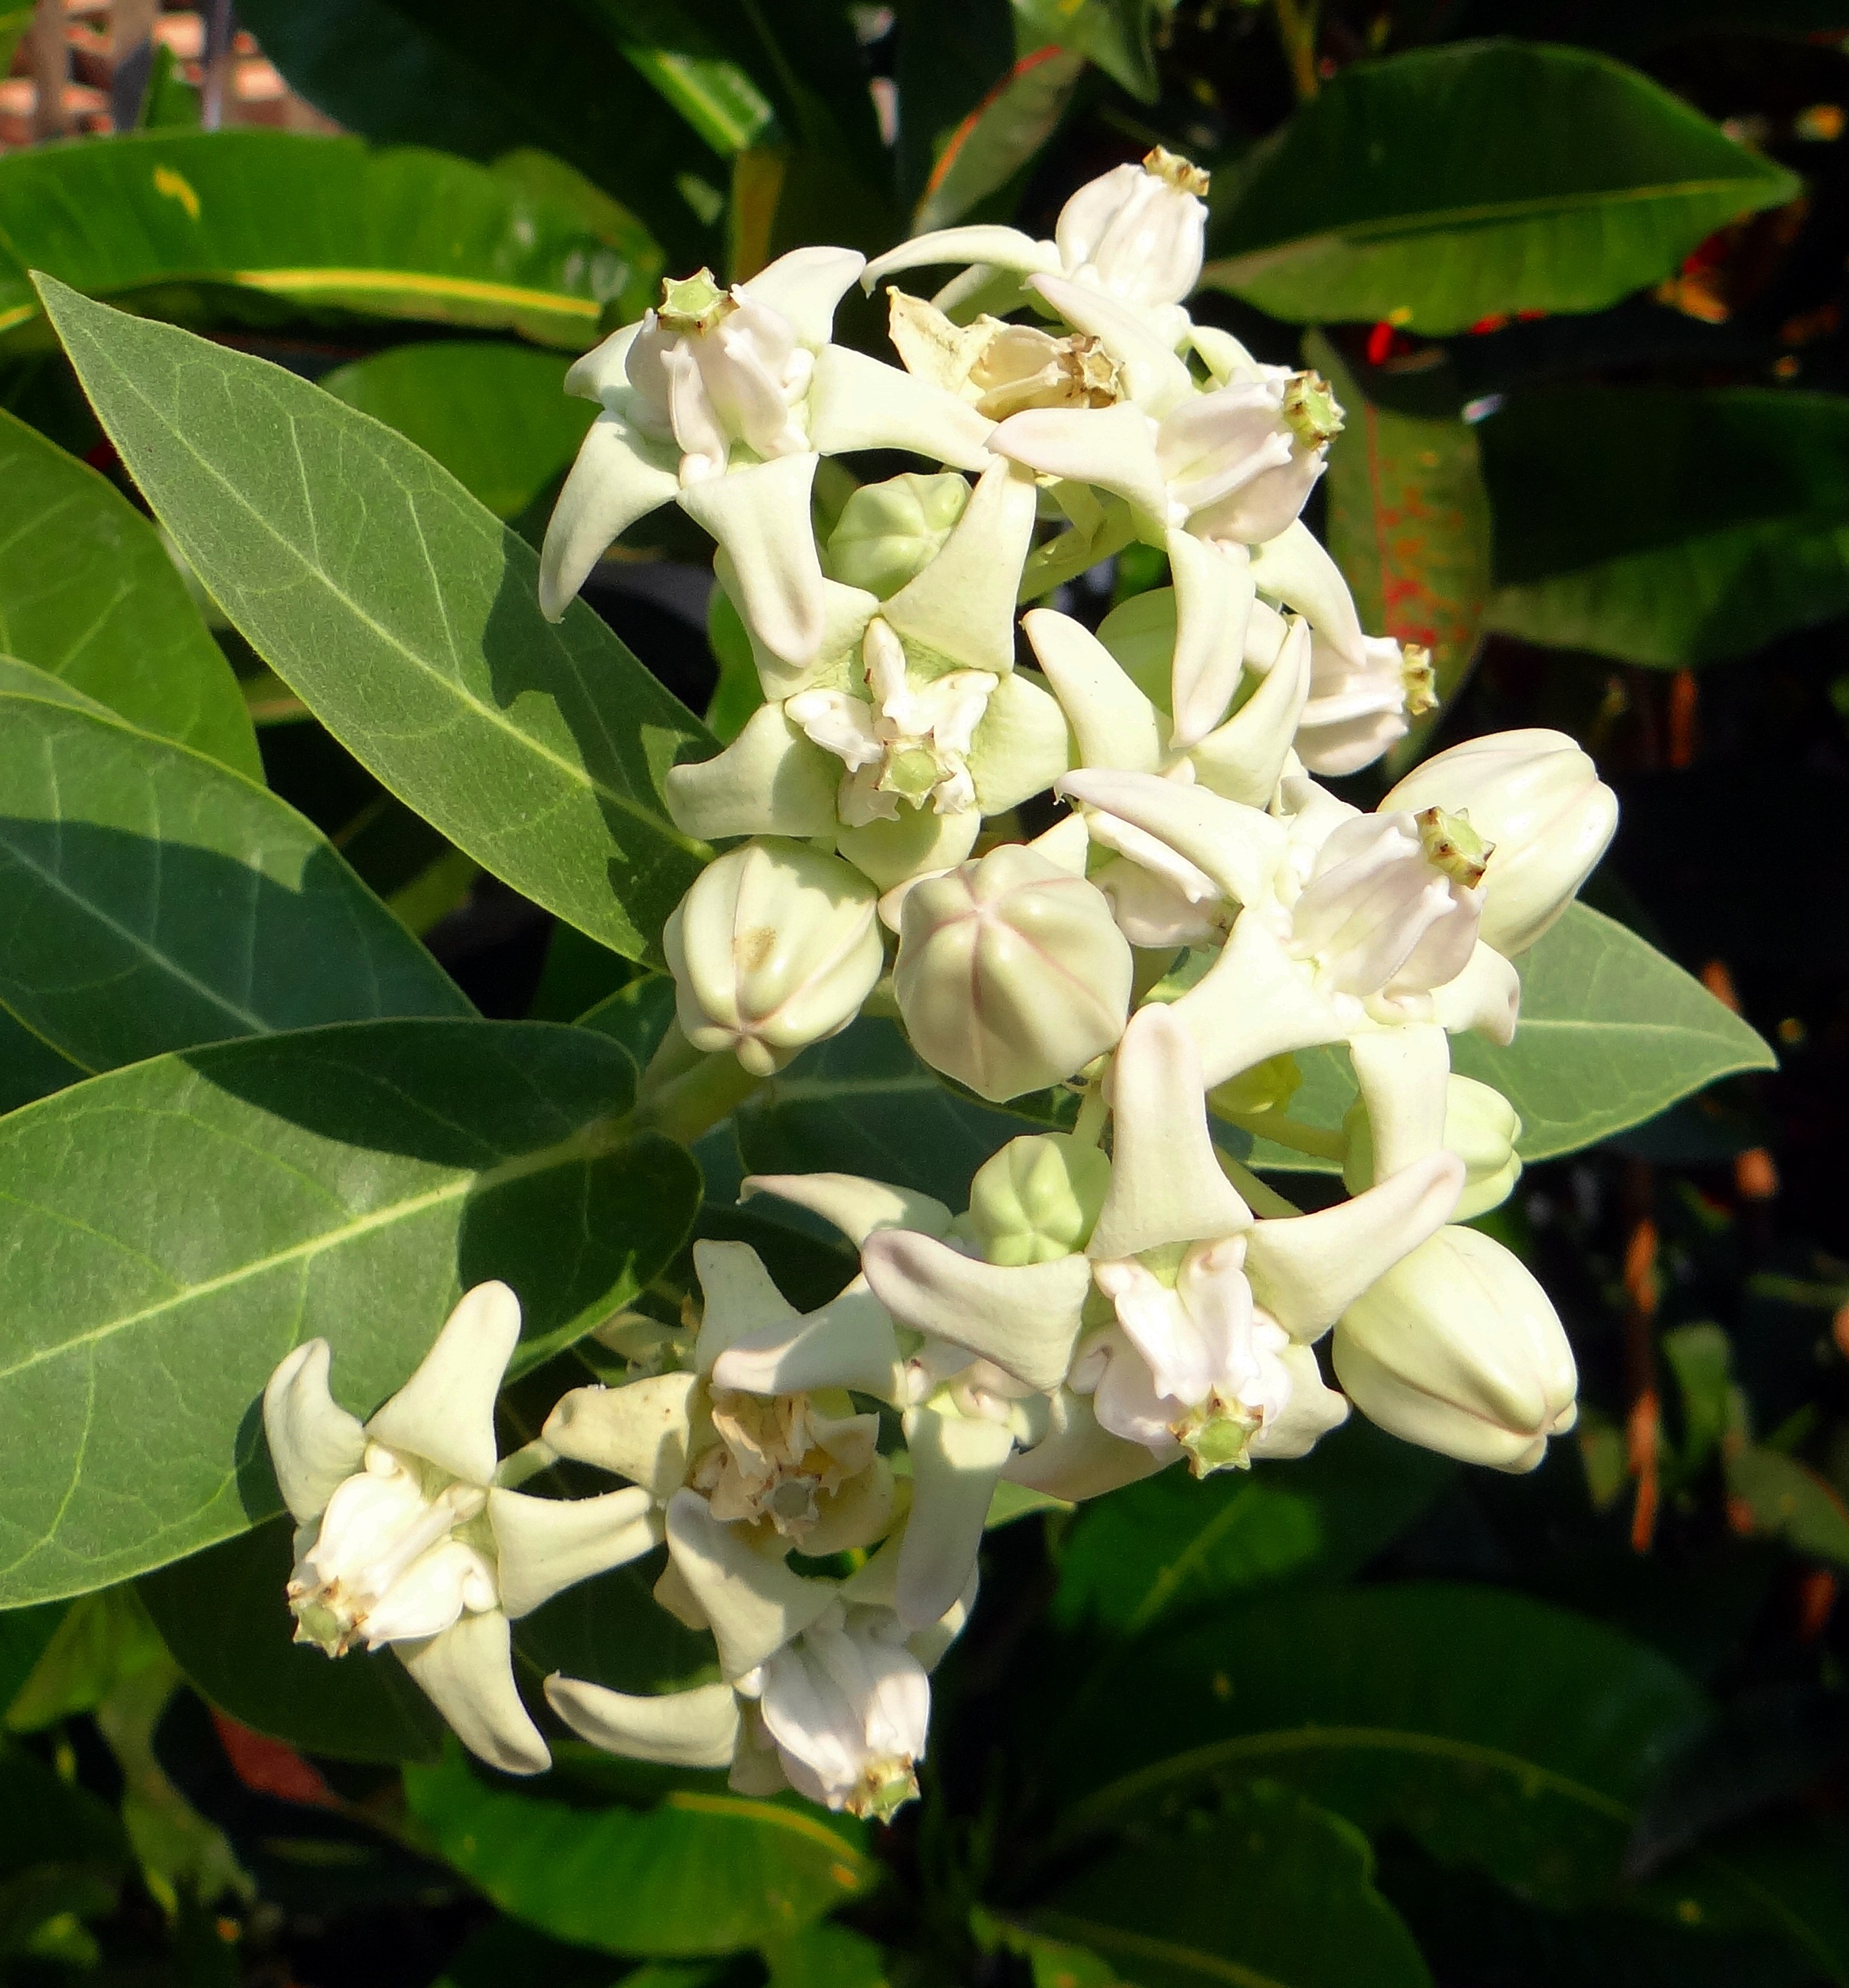
blossom, plant, white, flower, produce, evergreen, botany, dharwad, flora, shrub, lilac, india, milkweed, jasmine, flowering plant, woody plant, land plant, calotropis gigantea, aak